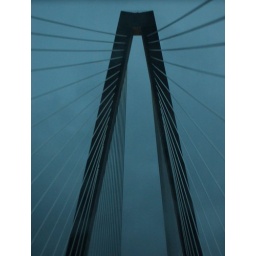
new bridge in Charleston, SC. Shot from a moving car in a big storm.